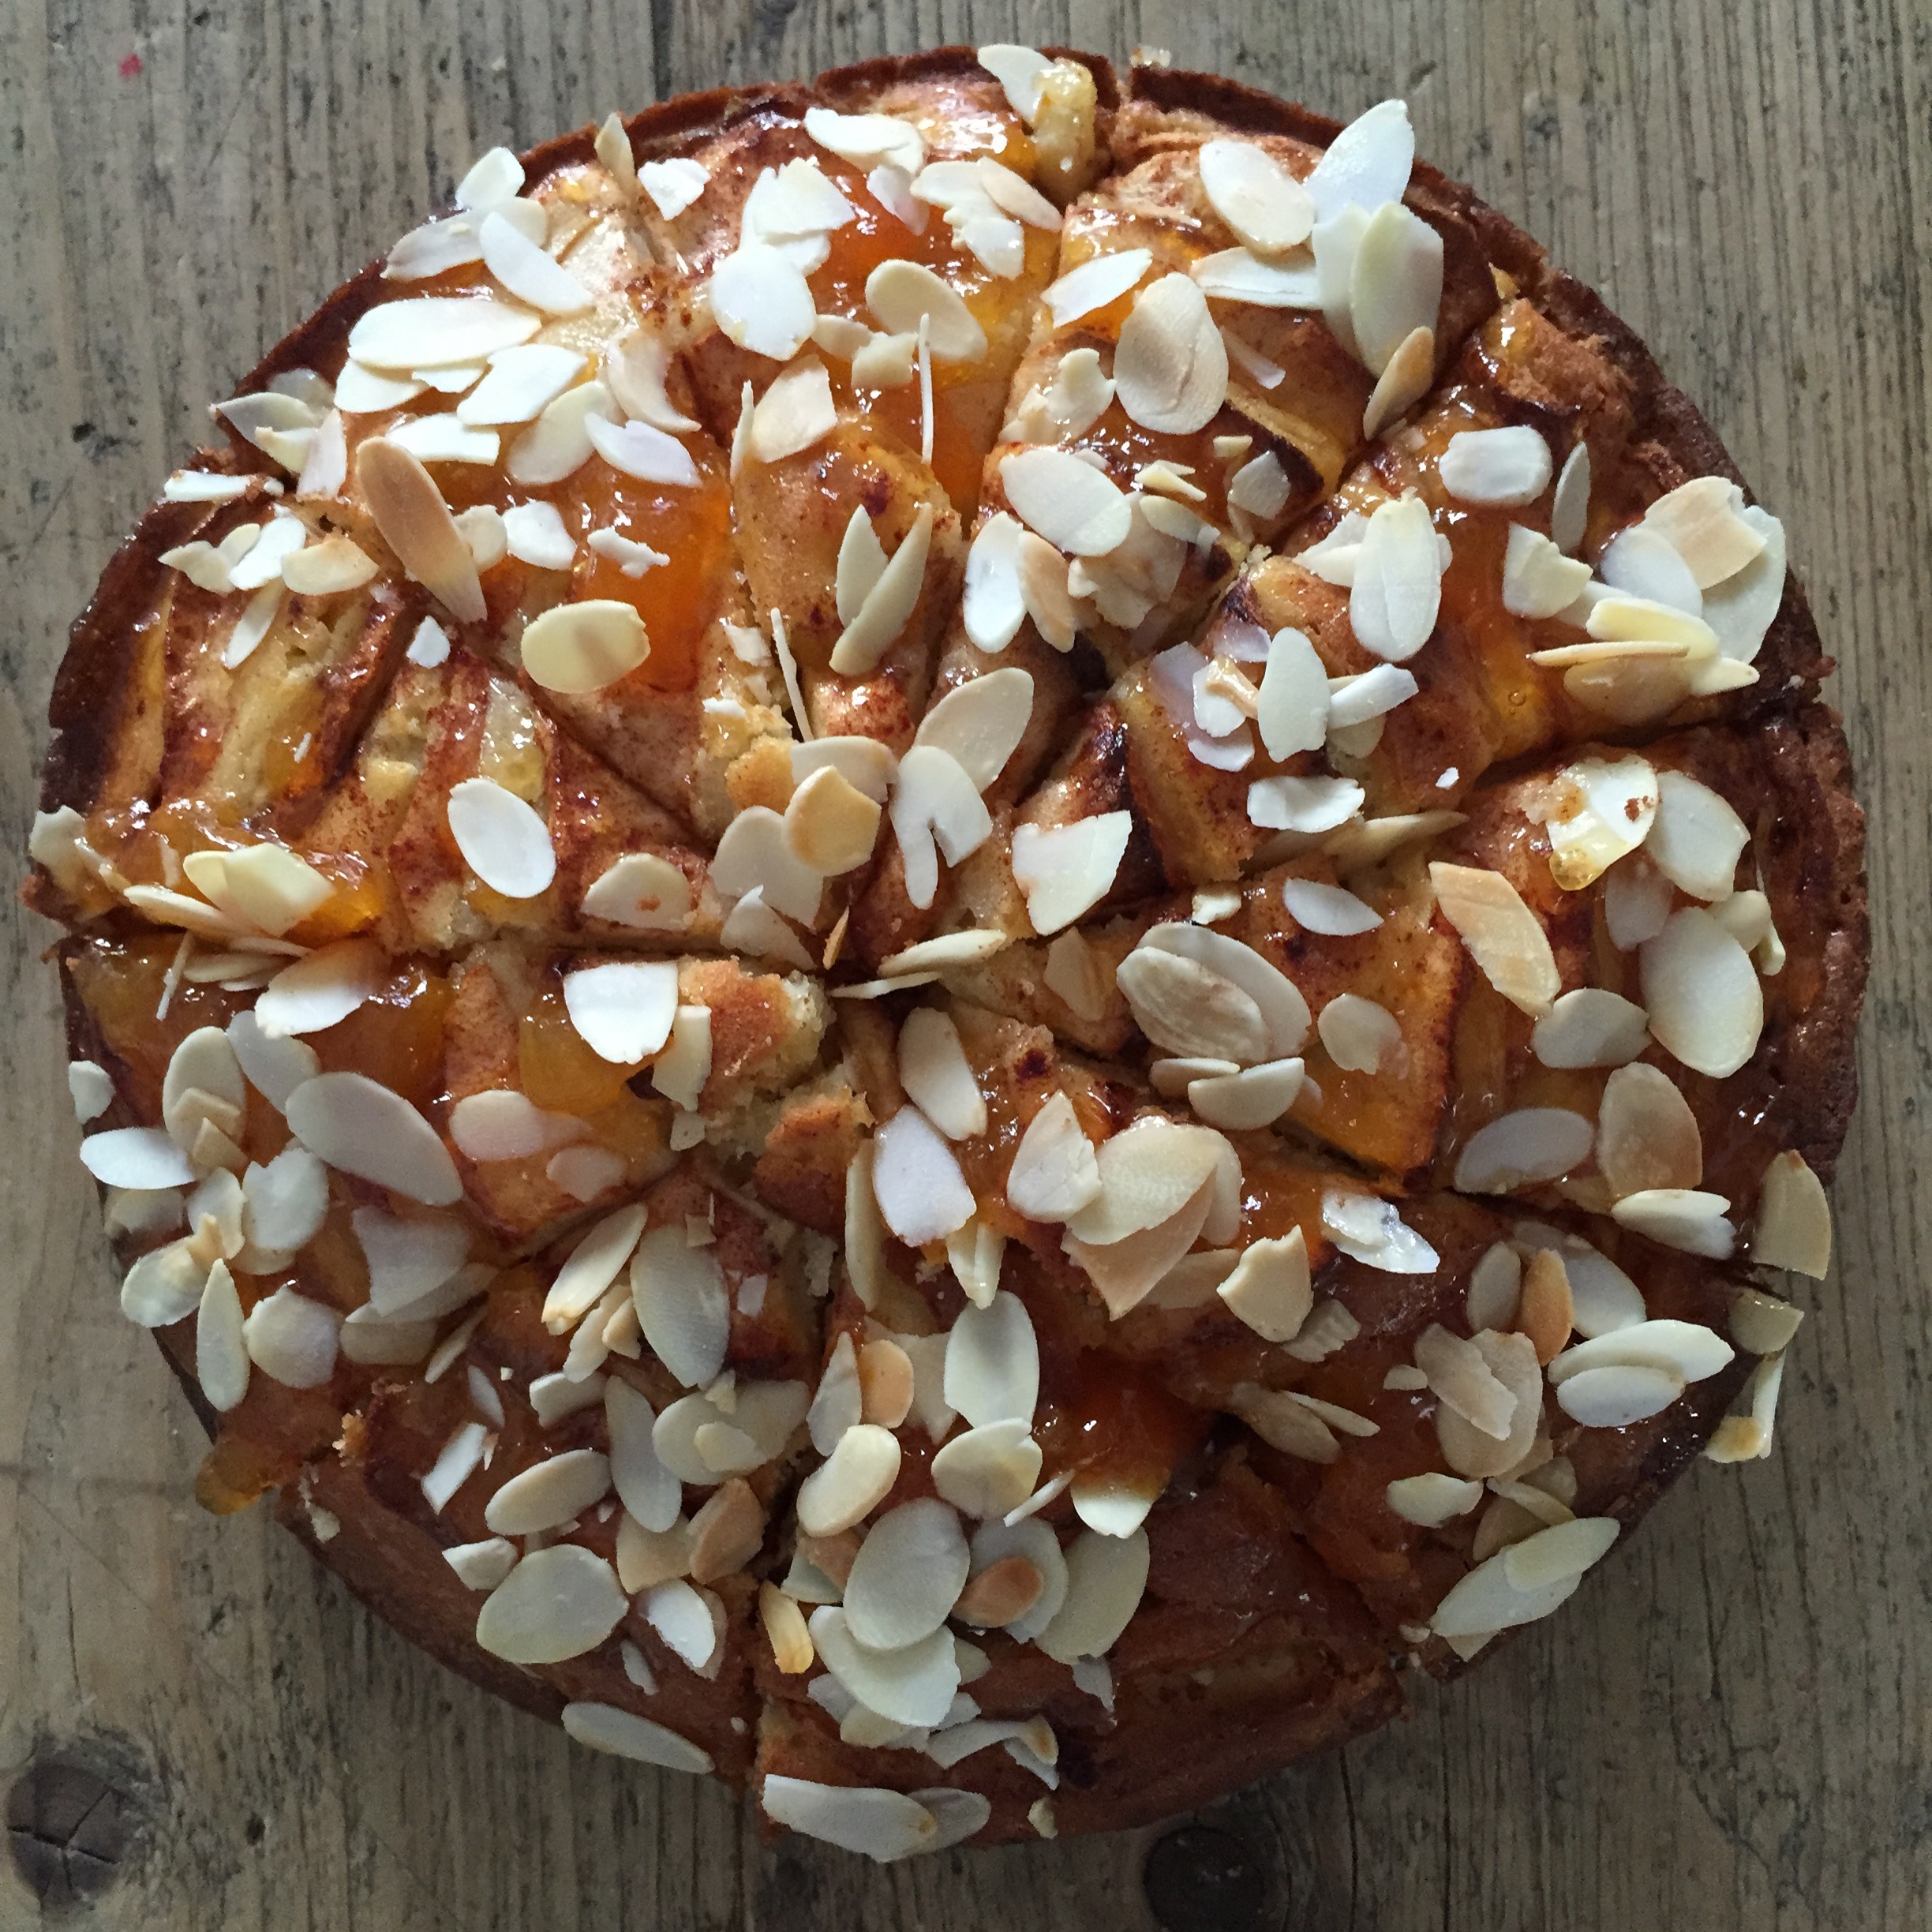
sweet, meal, food, produce, breakfast, baking, gourmet, dessert, cuisine, coconut, tasty, almonds, apple cake, christmas dinner, snack food